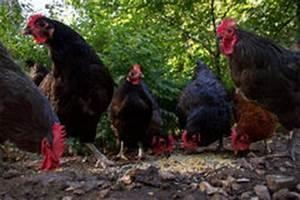
chicken